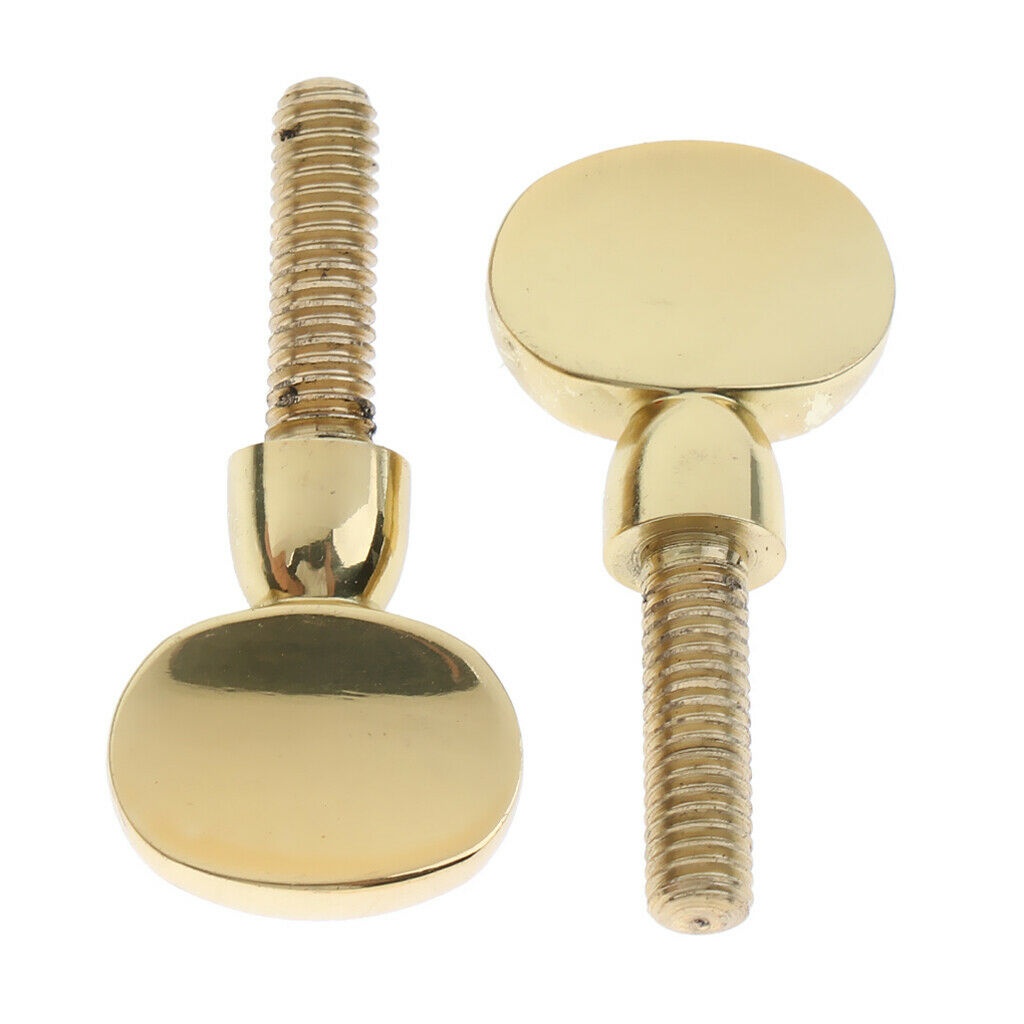
2x Saxophone Neck Receiver Tighten Sax Neck Screw For Sax/Flute Accessories
ITEM NAME:2x Saxophone Neck Receiver Tighten Sax Neck Screw For Sax/Flute Accessories Description: 2 Pieces saxophone neck screw tightening screws. Good replacement parts for sax. Easy to install. Durable and strong. Material:Brass Size Chart: Saxophone Neck Screw: Length: Approx. 30mm/1.18inch Diameter: Approx. 3mm/0.12inch Package Includes: 2 Pieces Saxophone Neck Screw SKU: ALU0019757578003230.2 Pieces saxophone neck screw tightening screws. Saxophone Neck Screw: Length: Approx. 2 Pieces Saxophone Neck Screw. SKU: ALU0019757578003230. Durable and strong.
Brand: Shop2IndiaBei
Category: Arts & Entertainment > Hobbies & Creative Arts > Musical Instrument & Orchestra Accessories > Woodwind Instrument Accessories > Saxophone Accessories